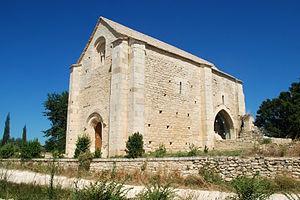
France - Gard - Chapelle Saint-Étienne de Saint-Hilaire-d'Ozilhan This building is indexed in the Base Mérimée, a database of architectural heritage maintained by the French Ministry of Culture,
La chapelle Saint-Étienne est une chapelle romane, située à Saint-Hilaire-d'Ozilhan dans le département français du Gard en région Occitanie.
Cet article recense les monuments historiques du Gard, en France.
Saint-Hilaire-d'Ozilhan est une commune française située dans le département du Gard, en région Occitanie.